Jacquelyn Barrett

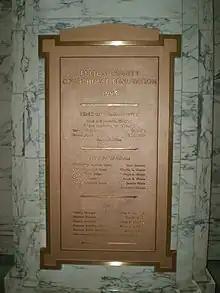
A sign posted for the 1995 Fulton County Courthouse Renovation during Barrett's tenure as sheriff with her name displayed.

In 2000, Barrett was called to court for several claims of racial discrimination brought forward by eighteen Fulton County Sheriff's Department employees. Of those eighteen claims, fourteen were found legitimate. Several of these officers were provided compensation for damages to their careers, and some were provided with forced promotions. The remaining four were not found to be discriminated against.